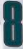
Number: 8